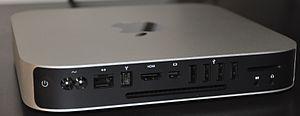
Le Mac mini est un ordinateur de bureau développé et produit par Apple. À l'instar des ordinateurs Mini-ITX, il est particulièrement petit pour un ordinateur de bureau. Il pèse 1,37 kg.